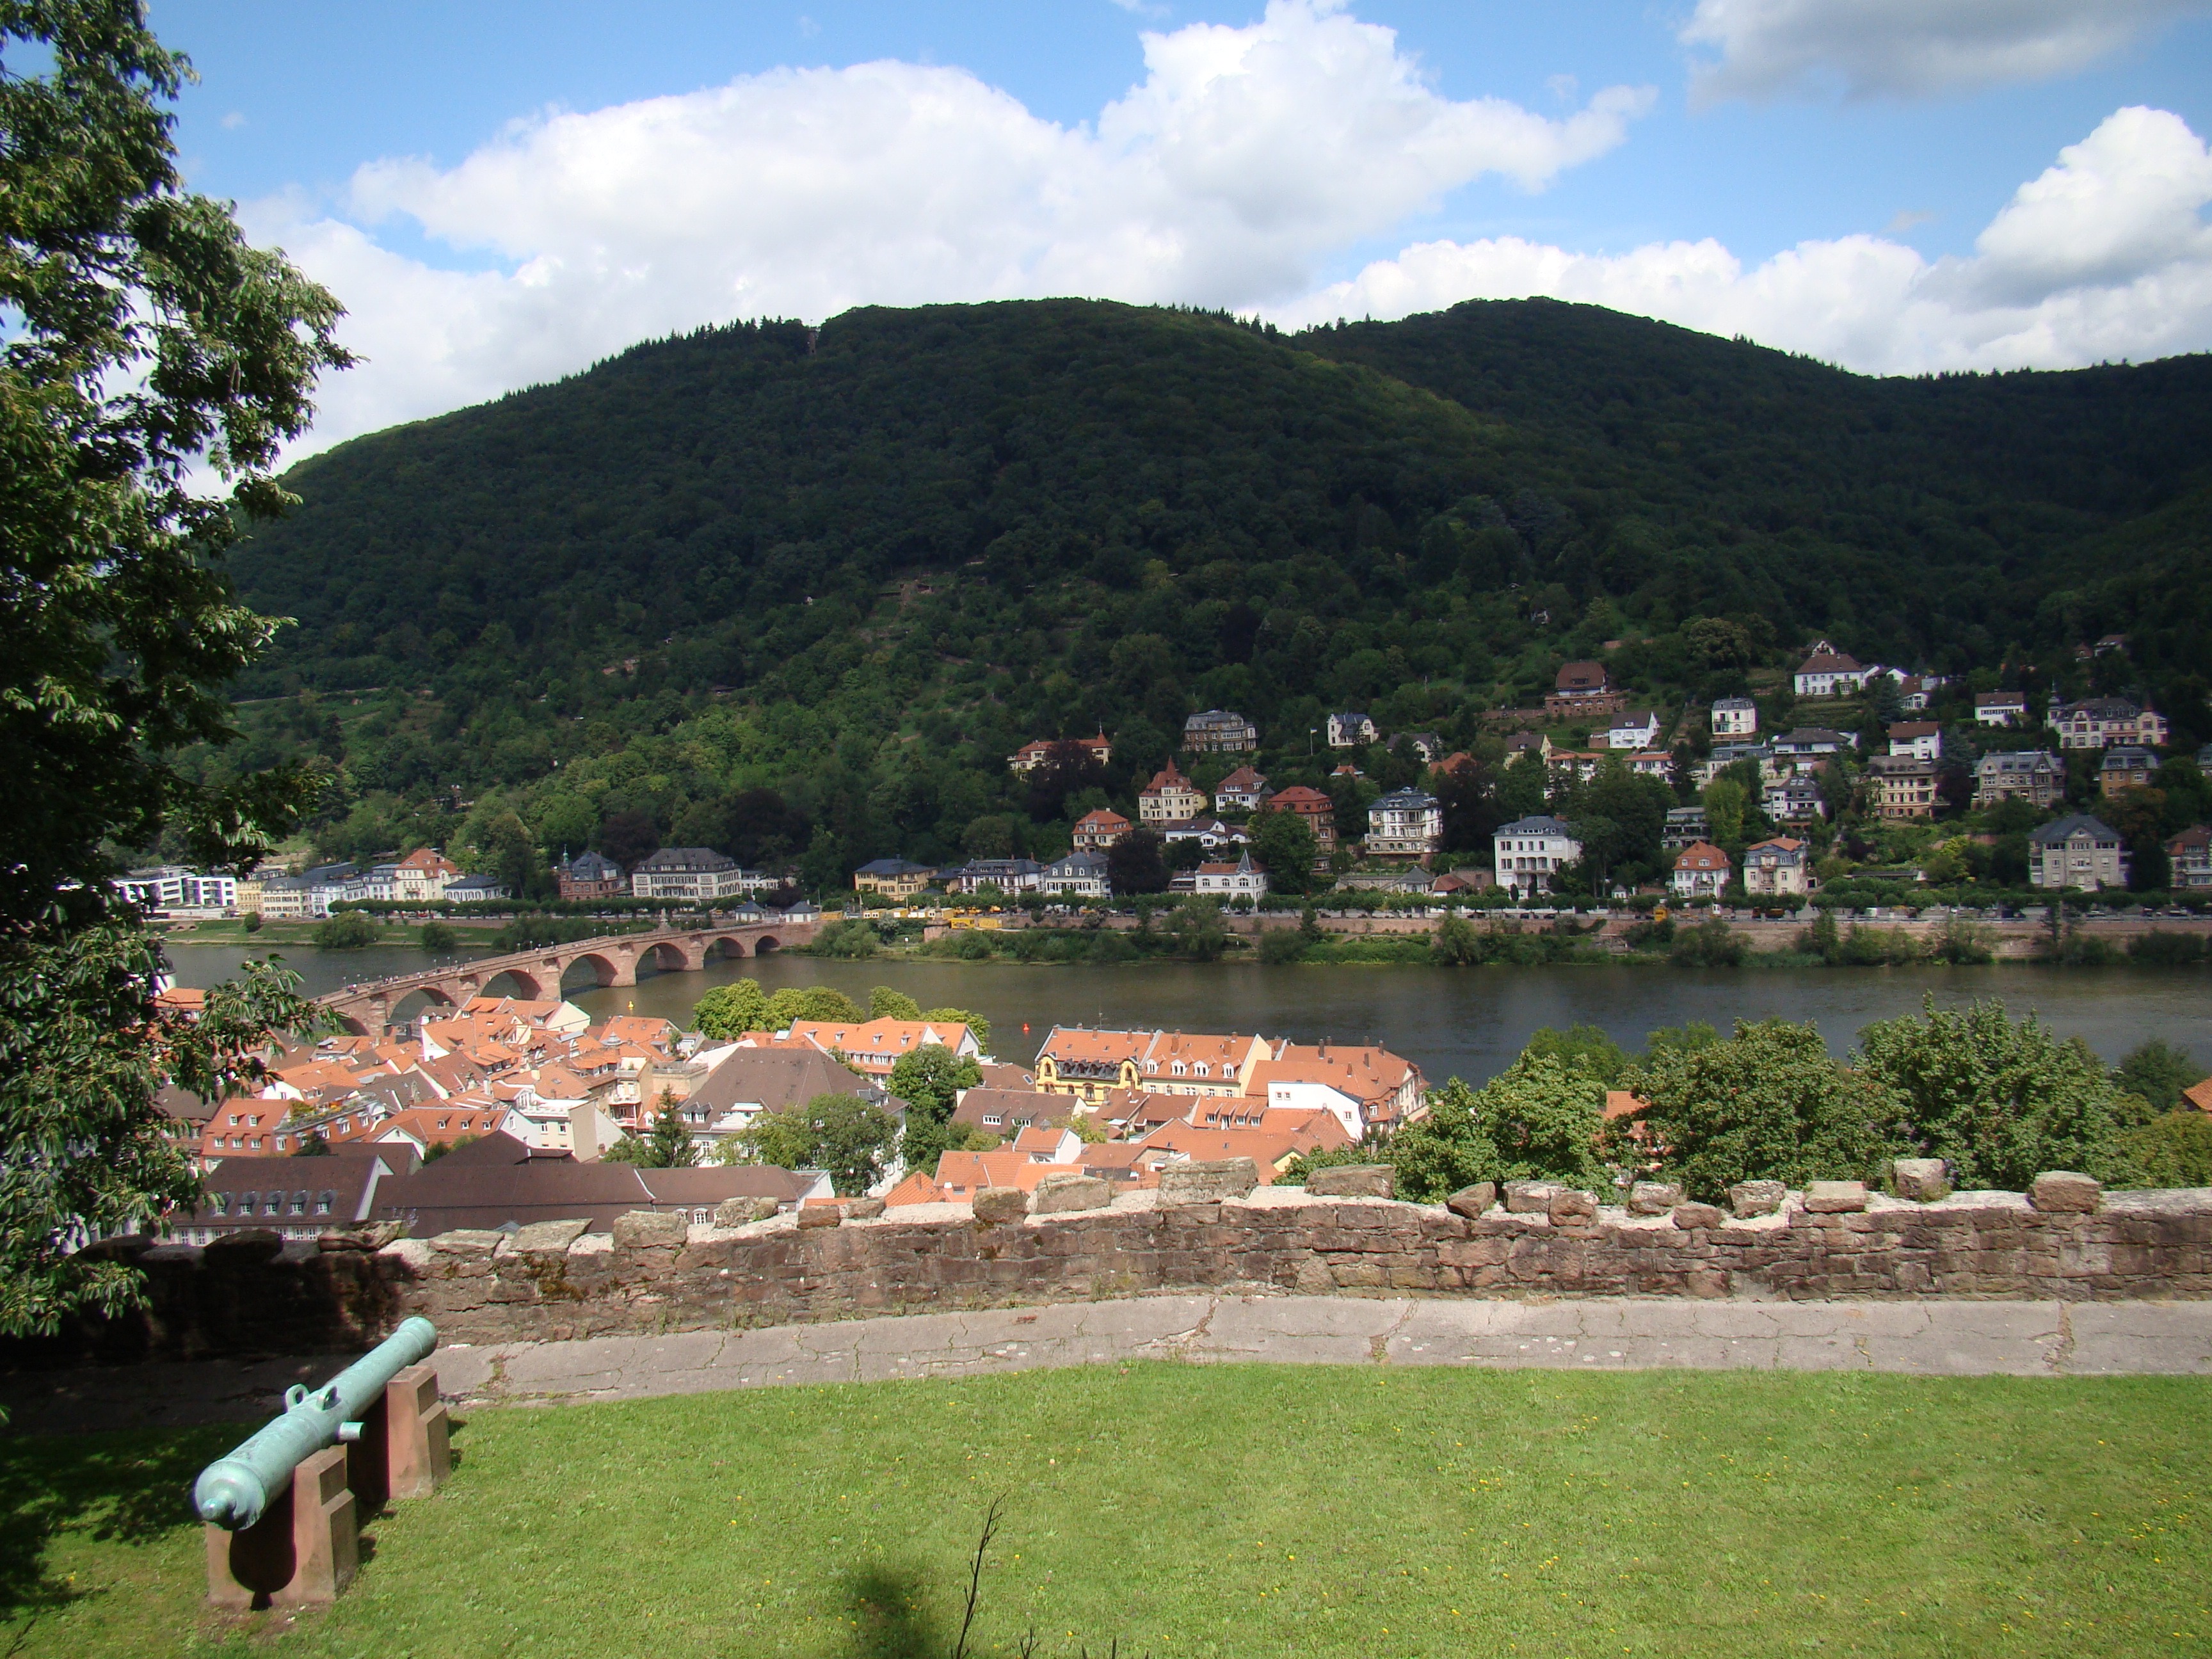
landscape, mountain, architecture, skyline, hill, flower, town, view, building, city, urban, valley, mountain range, cityscape, downtown, vacation, village, scenic, scenery, landmark, heidelberg, metropolitan, tourism, buildings, germany, metropolis, rural area, mountainous landforms